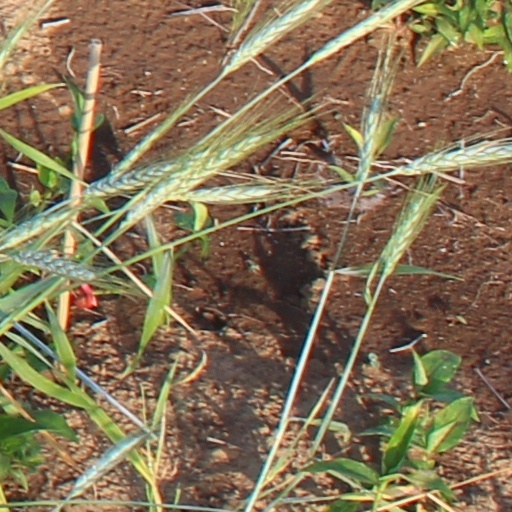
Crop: wheat